Sikhism in Canada

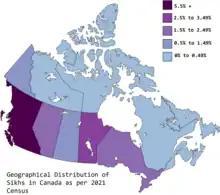
Geographical Distribution of Sikhs in Canada as per the 2021 Canadian census

The Immigration Act, 1910 came under scrutiny when a party of 39 Indians, mostly Sikhs, arriving on a Japanese ship, the Komagata Maru, succeeded in obtaining "habeas corpus" against the immigration department's order of deportation. The Canadian Government then passed a law intended to keep labourers and artisans, whether skilled or unskilled, out of Canada by preventing them from landing at any dock in British Columbia. As Canadian immigration became stricter, more Indians, most of them Sikhs, travelled south to the United States of America.